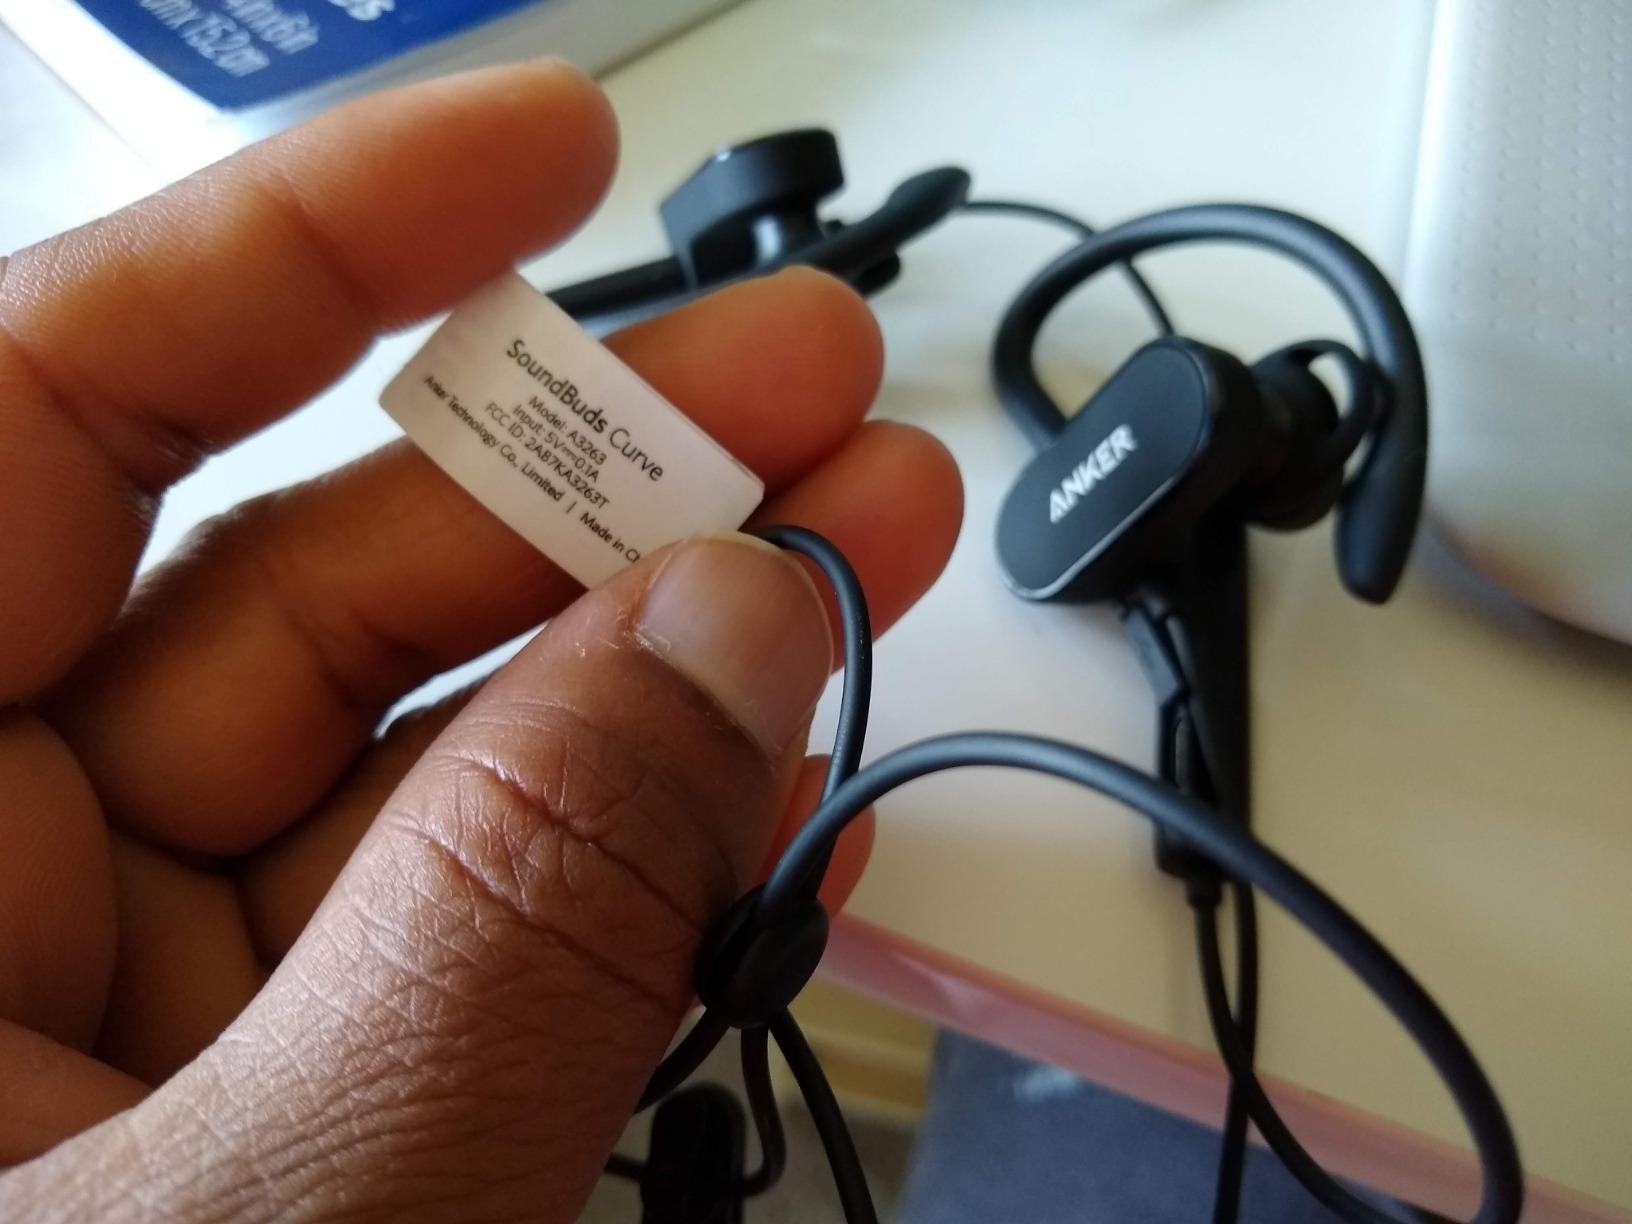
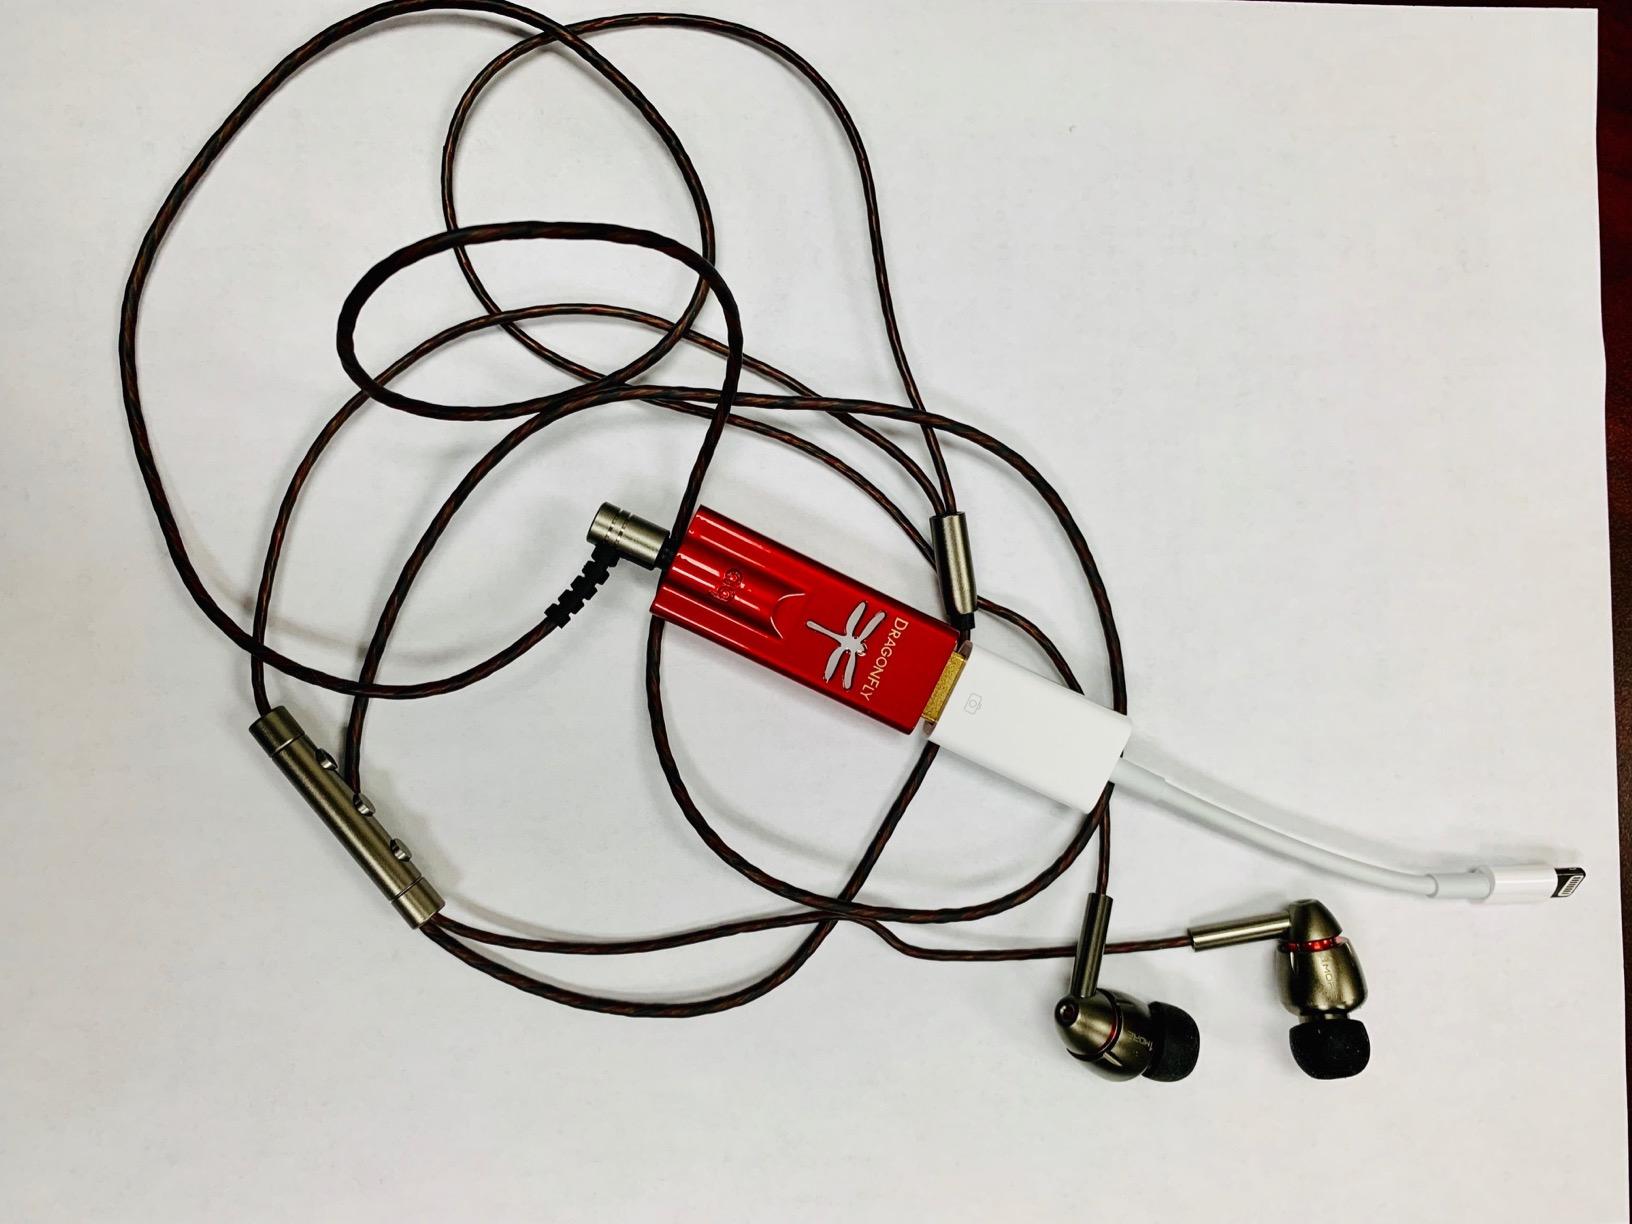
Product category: headphones
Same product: no